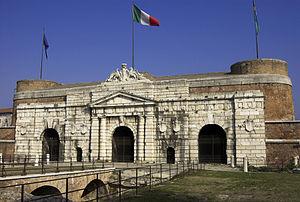
La chute de la république de Venise est un ensemble d'événements survenus durant l'année 1797 et qui aboutissent à la fin de 1 100 ans d'indépendance pour Venise, dont les territoires sont partagés entre le Saint-Empire romain germanique et la République française.